Architecture of Belgrade

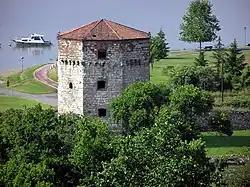
Nebojša Tower, ca. 1460

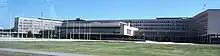
Palace of Serbia by Potocnjak and Mihailo Jankovic, 1950

Little remains in Belgrade of its early period. The Nebojša Tower, from ca. 1460, is a lonely testimony of the pre-Ottoman medieval defenses of the town.